Queen Bee (newspaper)

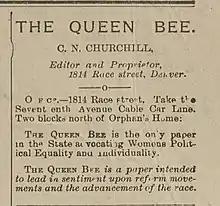
The Queen Bee was "devoted to the interests of humanity, woman's political equality and individuality" (masthead). This issue, "No. 10" was likely issued in the first decade of the 20th century, followed cessation of its weekly publication prior to 1895

The Queen Bee, formerly known as The Colorado Antelope was an American journal dedicated to women's rights. The paper was founded by Caroline Nichols Churchill in Denver in 1879. The "Antelope" came out monthly until 1882, when Churchill moved to a weekly format and renamed the paper the "Queen Bee". The paper was popular and was praised by Susan B. Anthony. Both papers covered various issues, including women's suffrage, race, and had a strong pro-feminist stance. Churchill continued to publish the paper until a few months before she died in 1926.